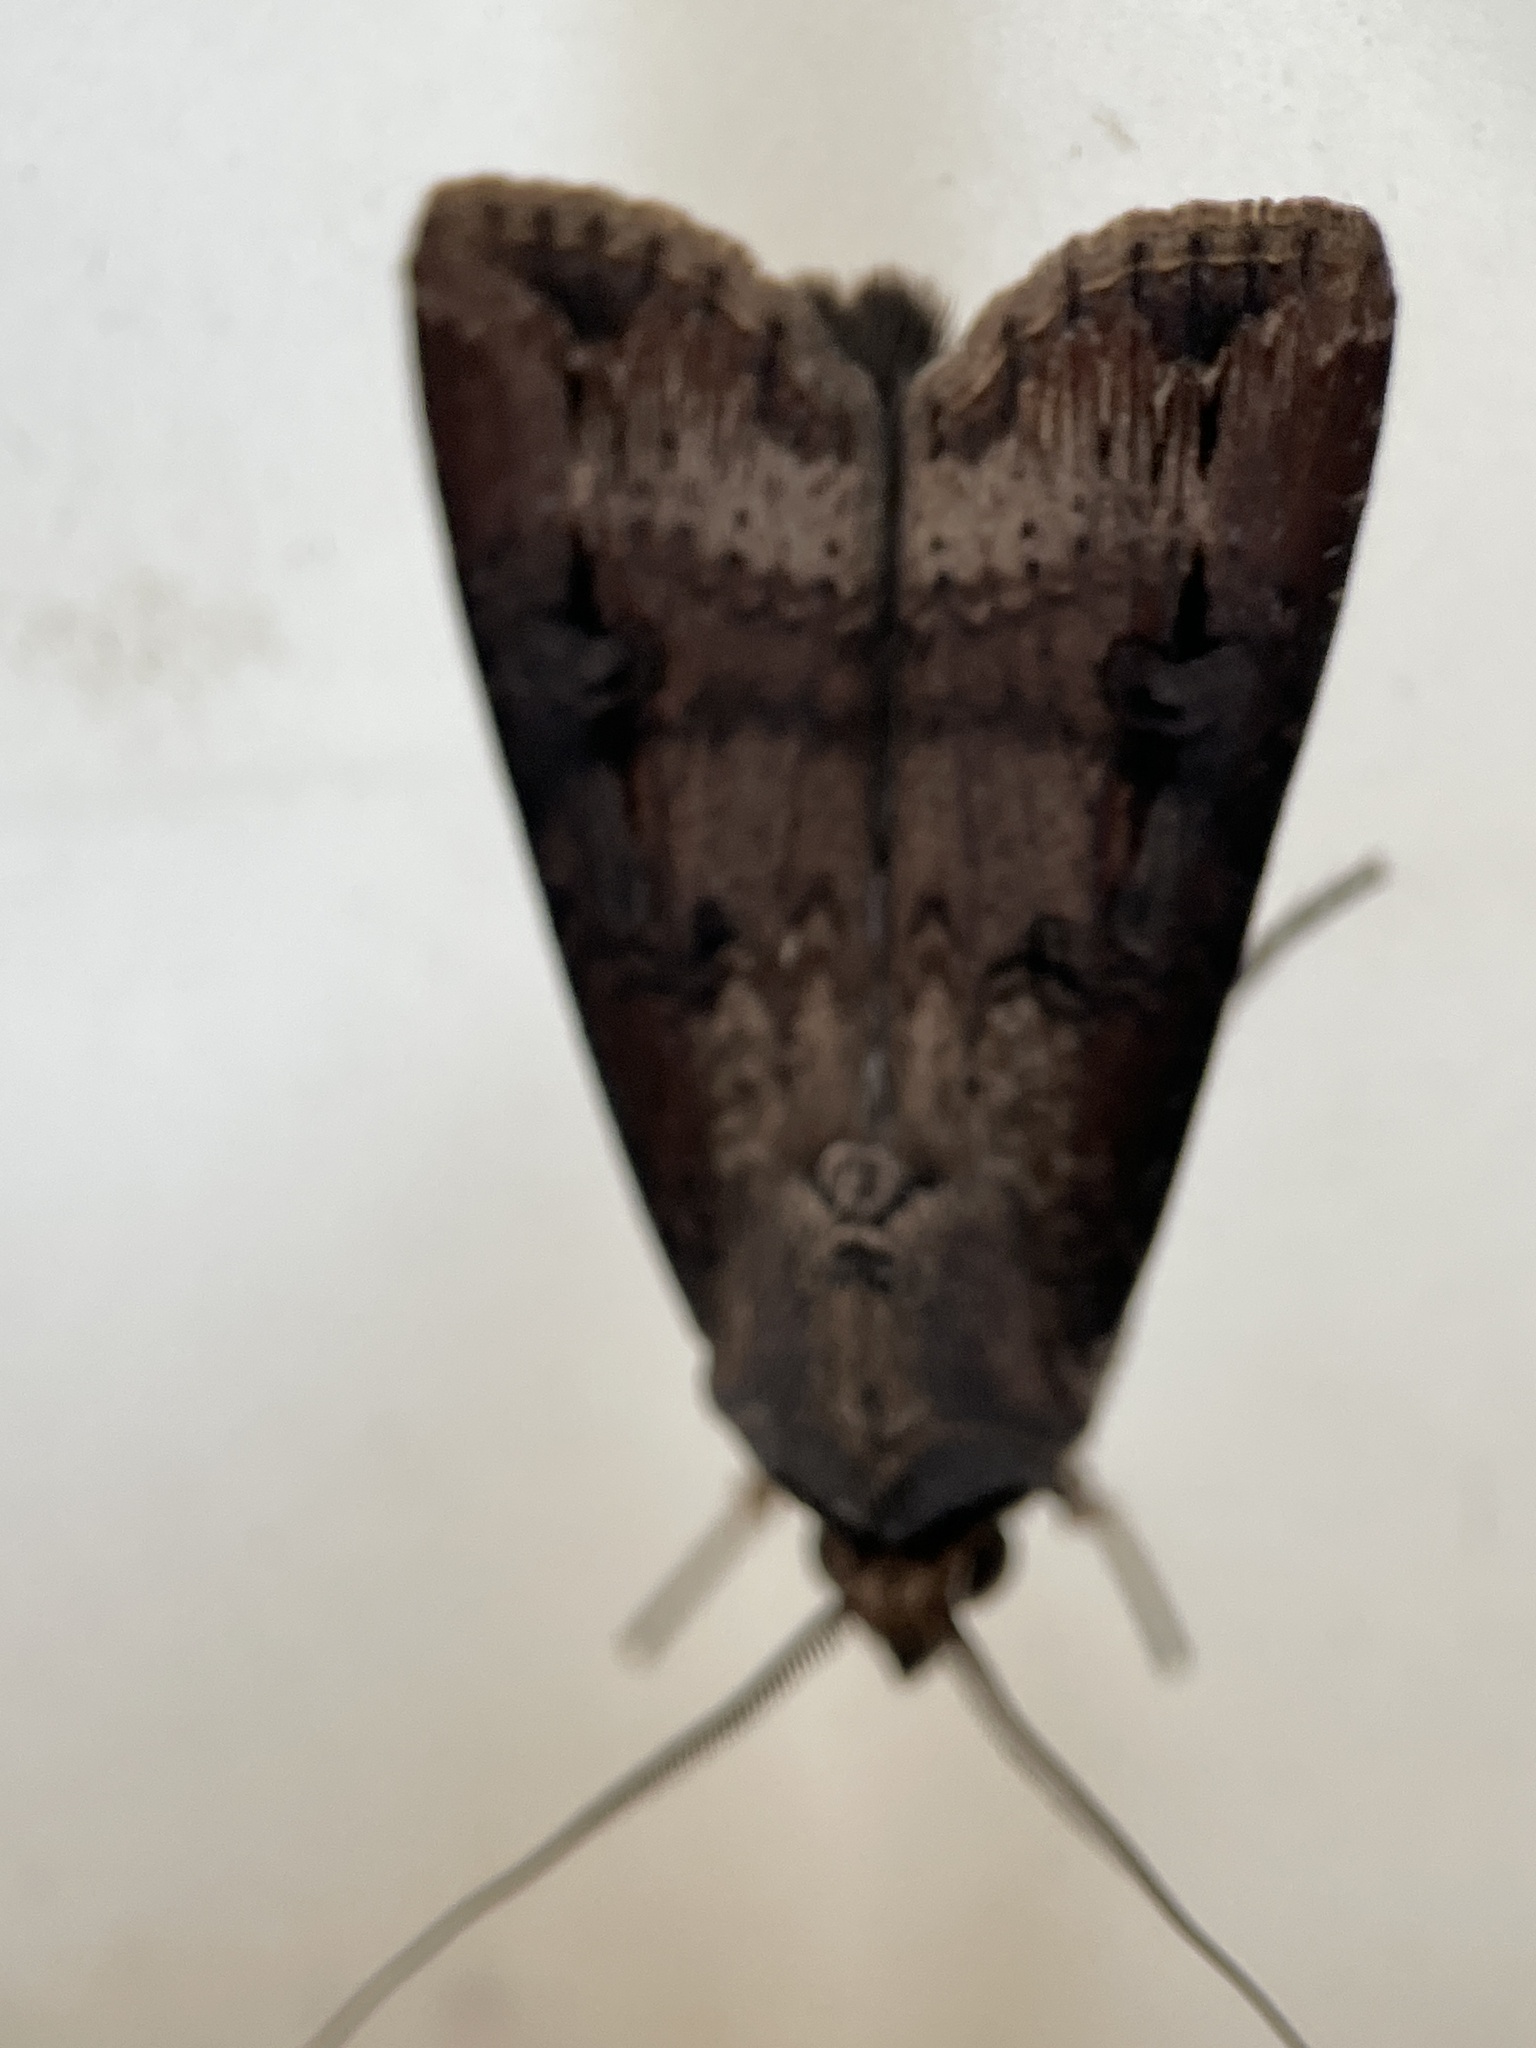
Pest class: cutworms